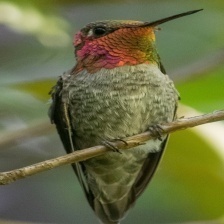
Species: ANNAS HUMMINGBIRD
Scientific name: CALYPTE ANNA
ImageNet parent category: hummingbird